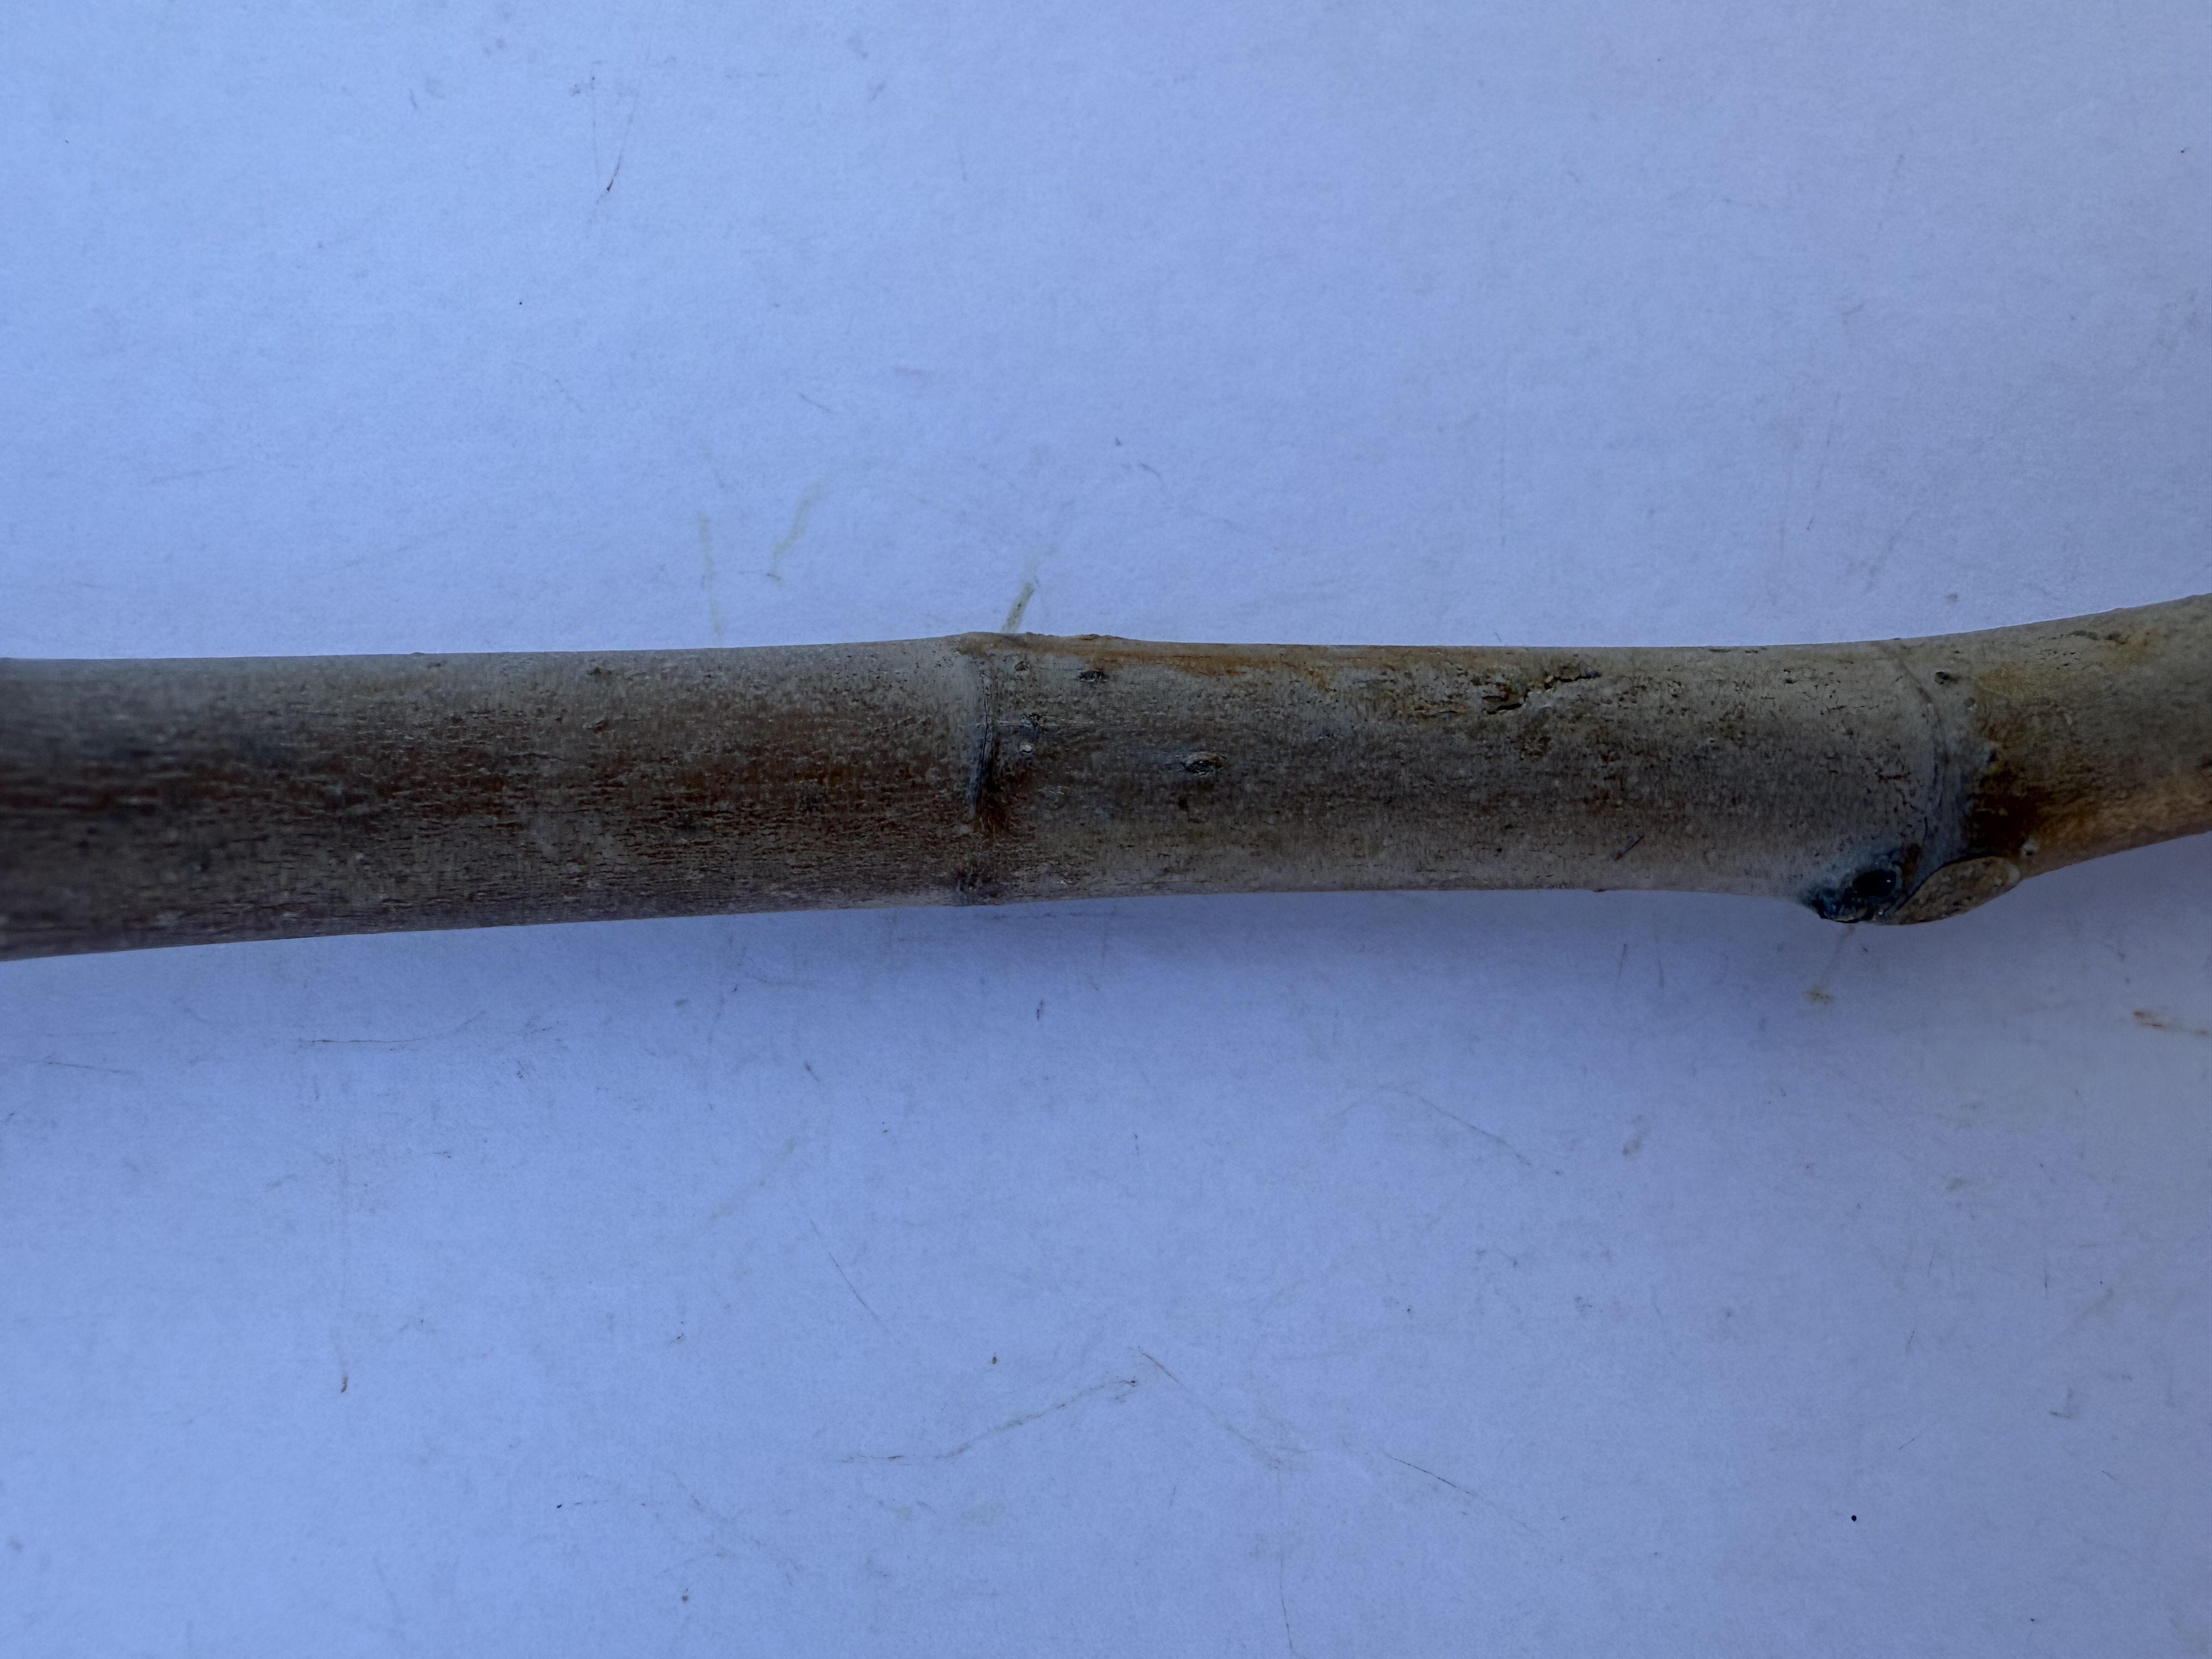
Variety: Bardacik Fig